East Chillisquaque Township, Northumberland County, Pennsylvania

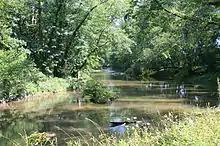
Chillisquaque Creek looking upstream in East Chillisquaque Township

According to the United States Census Bureau, the township has a total area of , all land.